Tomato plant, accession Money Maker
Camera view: vertical (180 deg); turntable rotation: 30 degrees
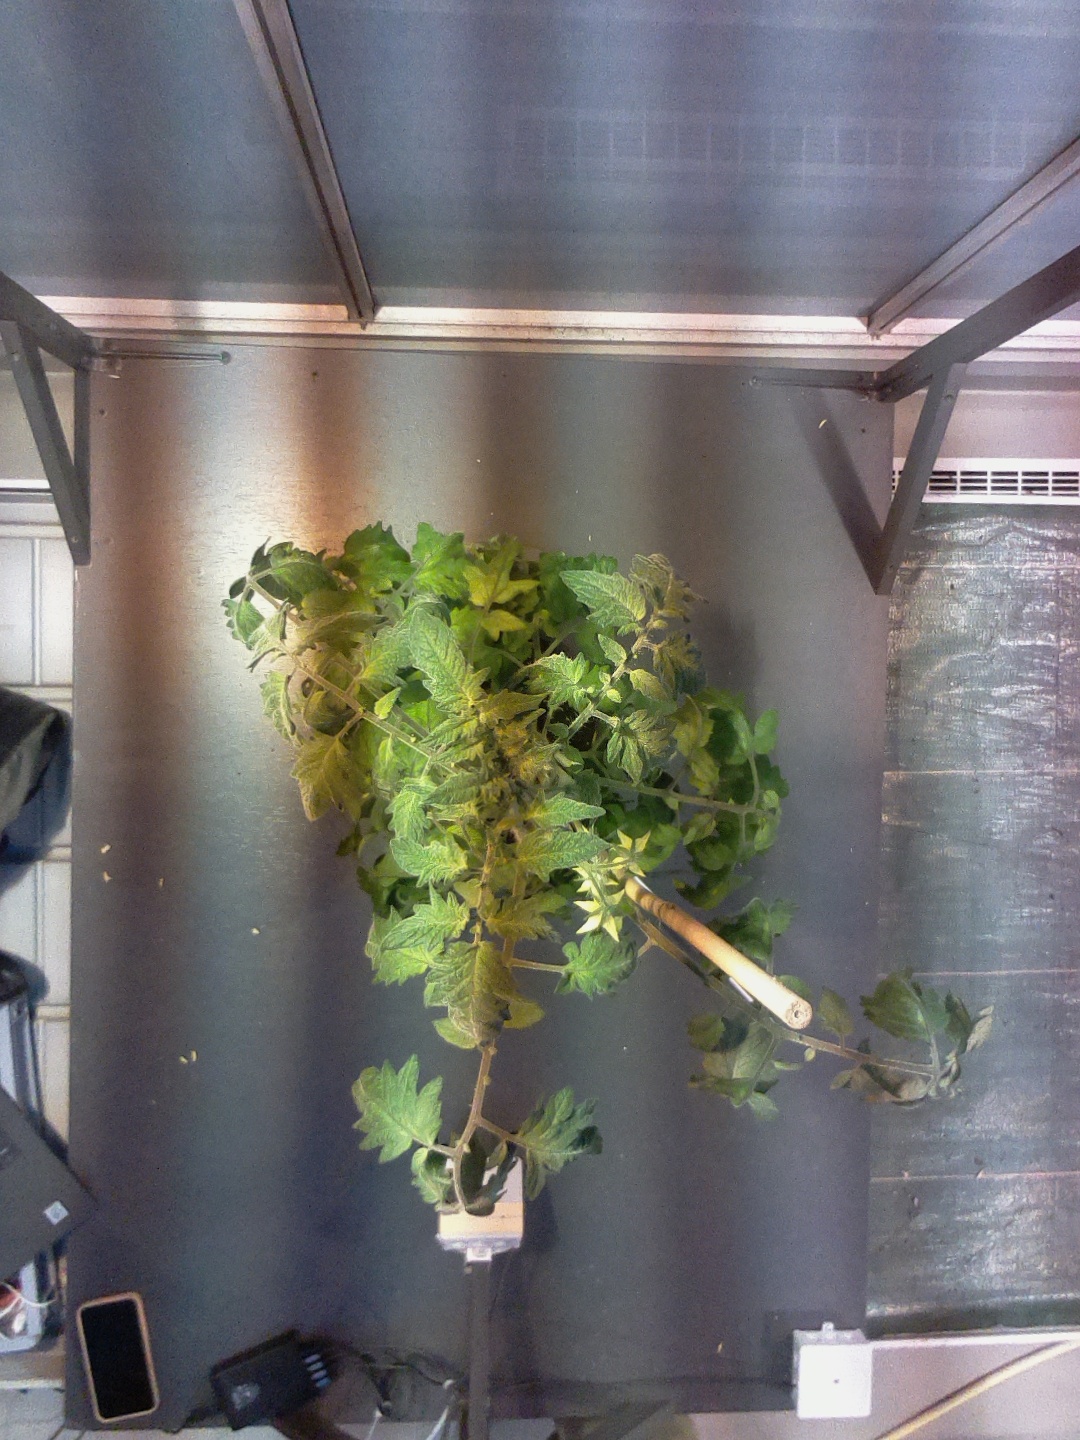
BBCH growth stage 71: 10%-20% of final fruit size